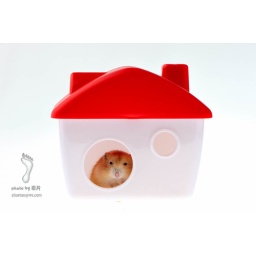
A cute little mouse, living in a small house there.